Orthodox Diocese of Harbin and Manchuria

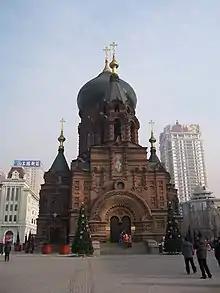
Sophia Cathedral, Harbin

The Diocese of Harbin and Manchuria is a canonical, structural and territorial-administrative subdivision of the Chinese Orthodox Church.